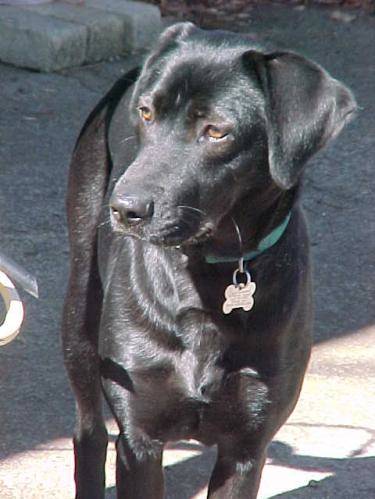
Label: dog